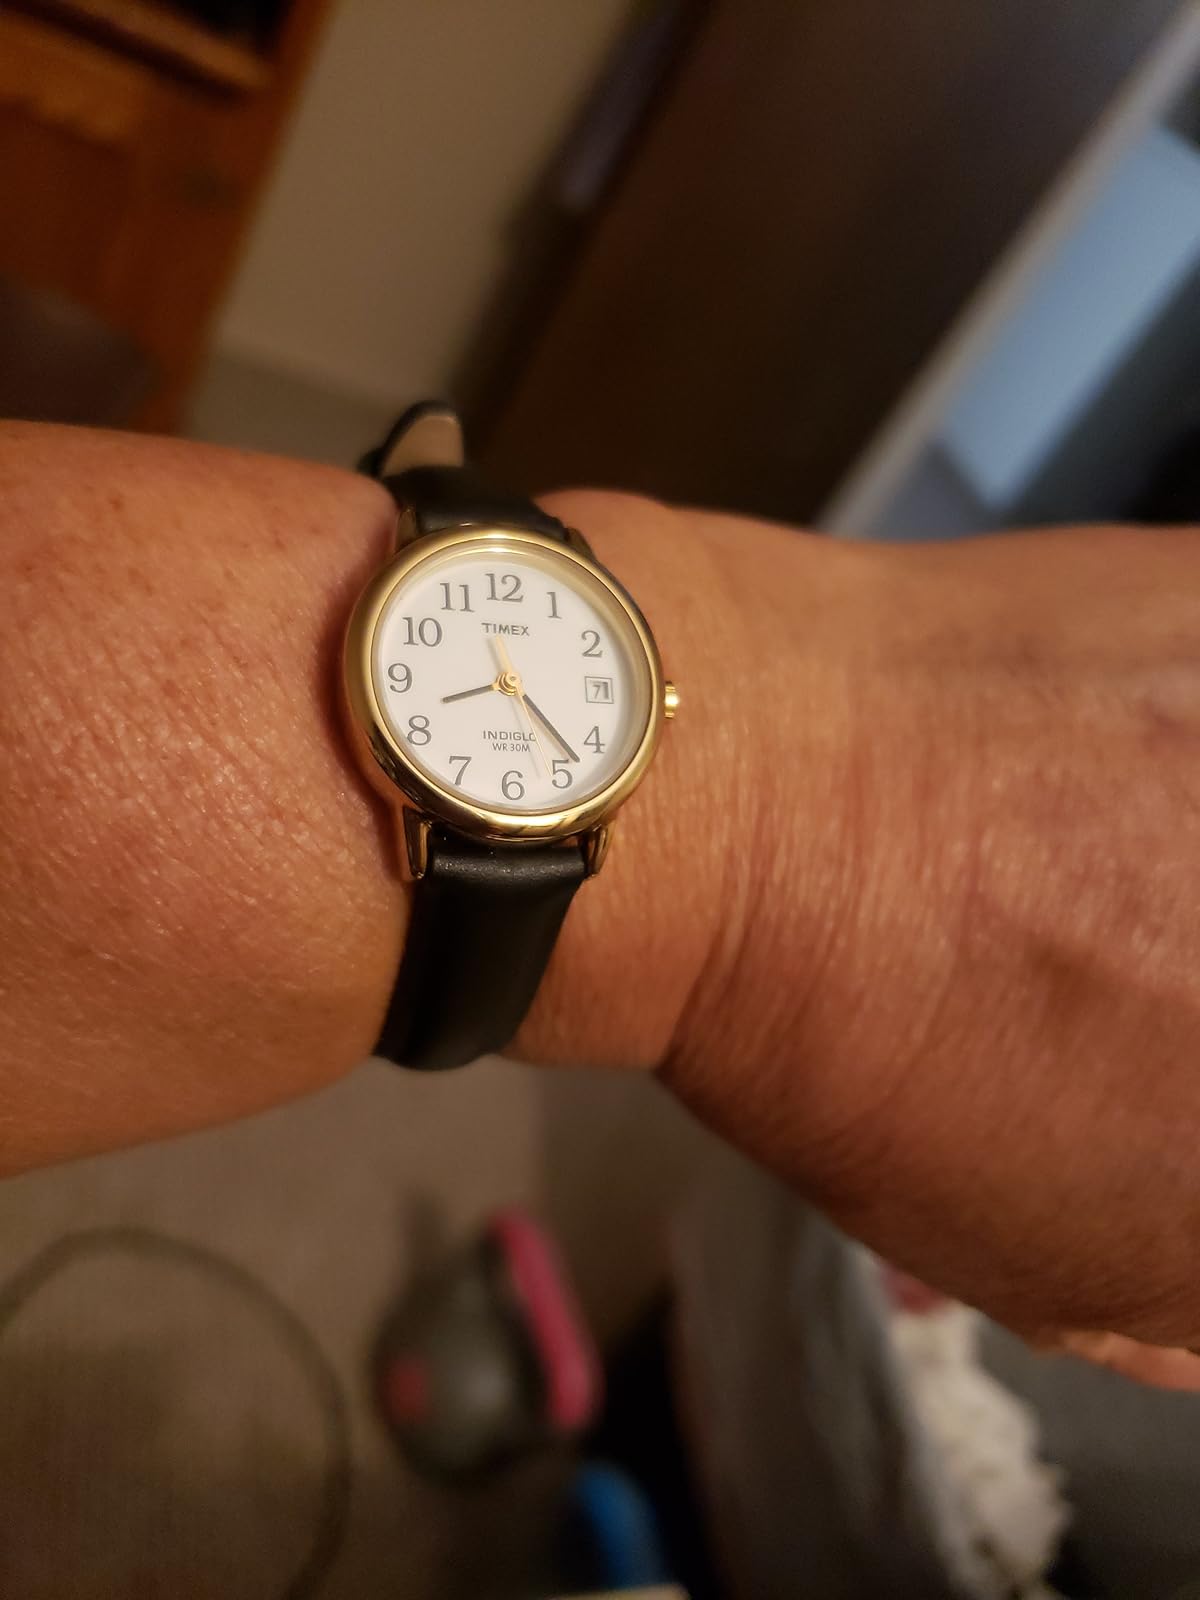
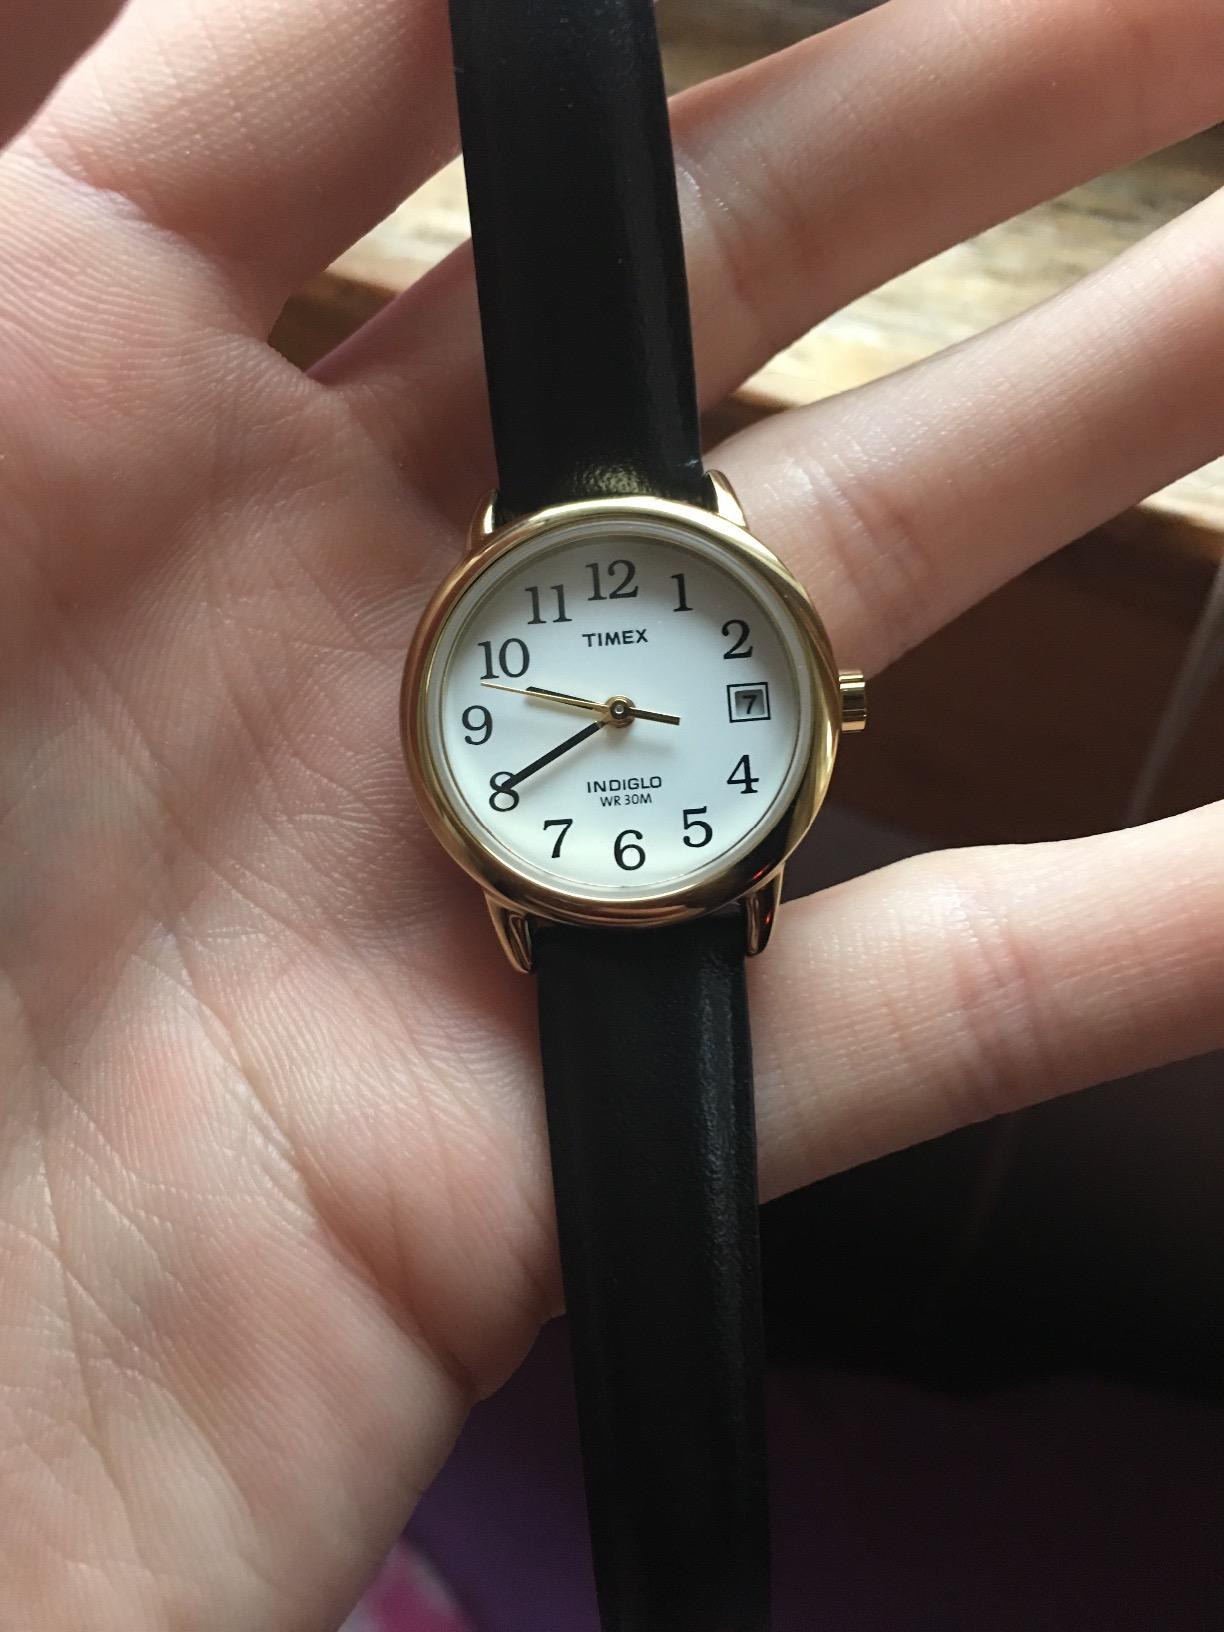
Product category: accessories_watch
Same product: yes